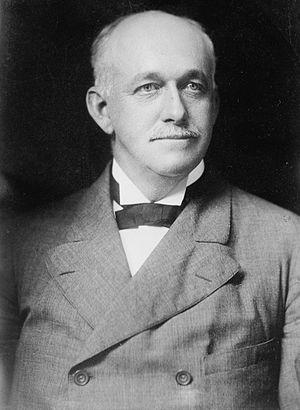
Henry Edwards Huntington était un magnat des chemins de fer et un collectionneur de livres anciens américain. Neveu de Collis P. Huntington, il occupa une position influente dans le Southern Pacific Railway. En 1898, il acheta le Los Angeles Railway ; il forma en 1901 le Pacific Electric Railway.